Sky position (RA, Dec in degrees): 231.711, 0.5901
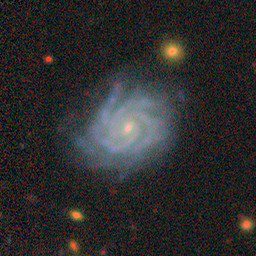
Galaxy morphology: Unbarred Tight Spiral Galaxies